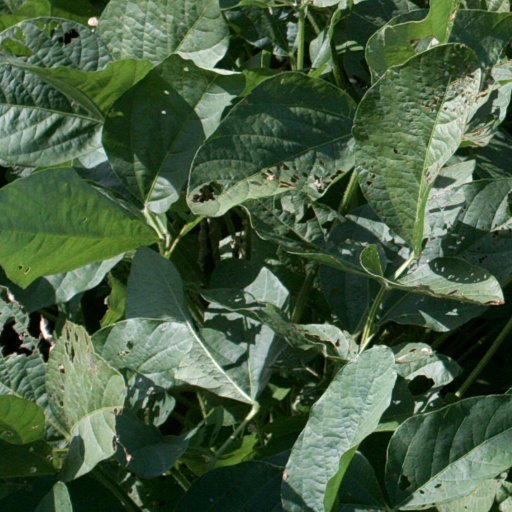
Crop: soybean